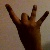
The image shows a hand gesture representing the number 8 in Indian Sign Language.